Speckle (interference)

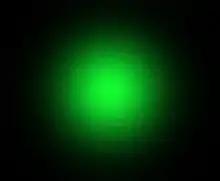
A green laser pointer. Reduction of the speckle was necessary to photograph the laser's Gaussian profile, accomplished by removing all lenses and projecting it onto an opaque liquid (milk) being the only surface flat and smooth enough.

Speckle is considered to be a problem in laser based display systems like the Laser TV. Speckle is usually quantified by the speckle contrast. Speckle contrast reduction is essentially the creation of many independent speckle patterns, so that they average out on the retina/detector. This can be achieved by,